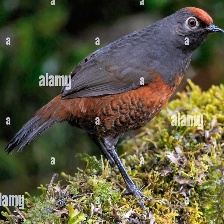
Species: BLACK THROATED HUET
Scientific name: PTEROPTOCHOS TARNII